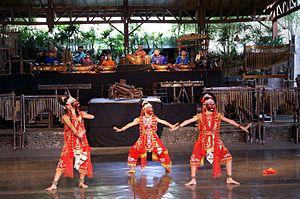
En Indonésie, la danse Topeng est une forme de danse exécutée avec un masque. Le mot topeng signifie masque dans différentes langues d'Indonésie. L'origine de l'utilisation du masque reste assez mystérieuse. On pense qu'elle est liée au culte des Ancêtres qui faisaient des danseurs les interprètes des dieux.